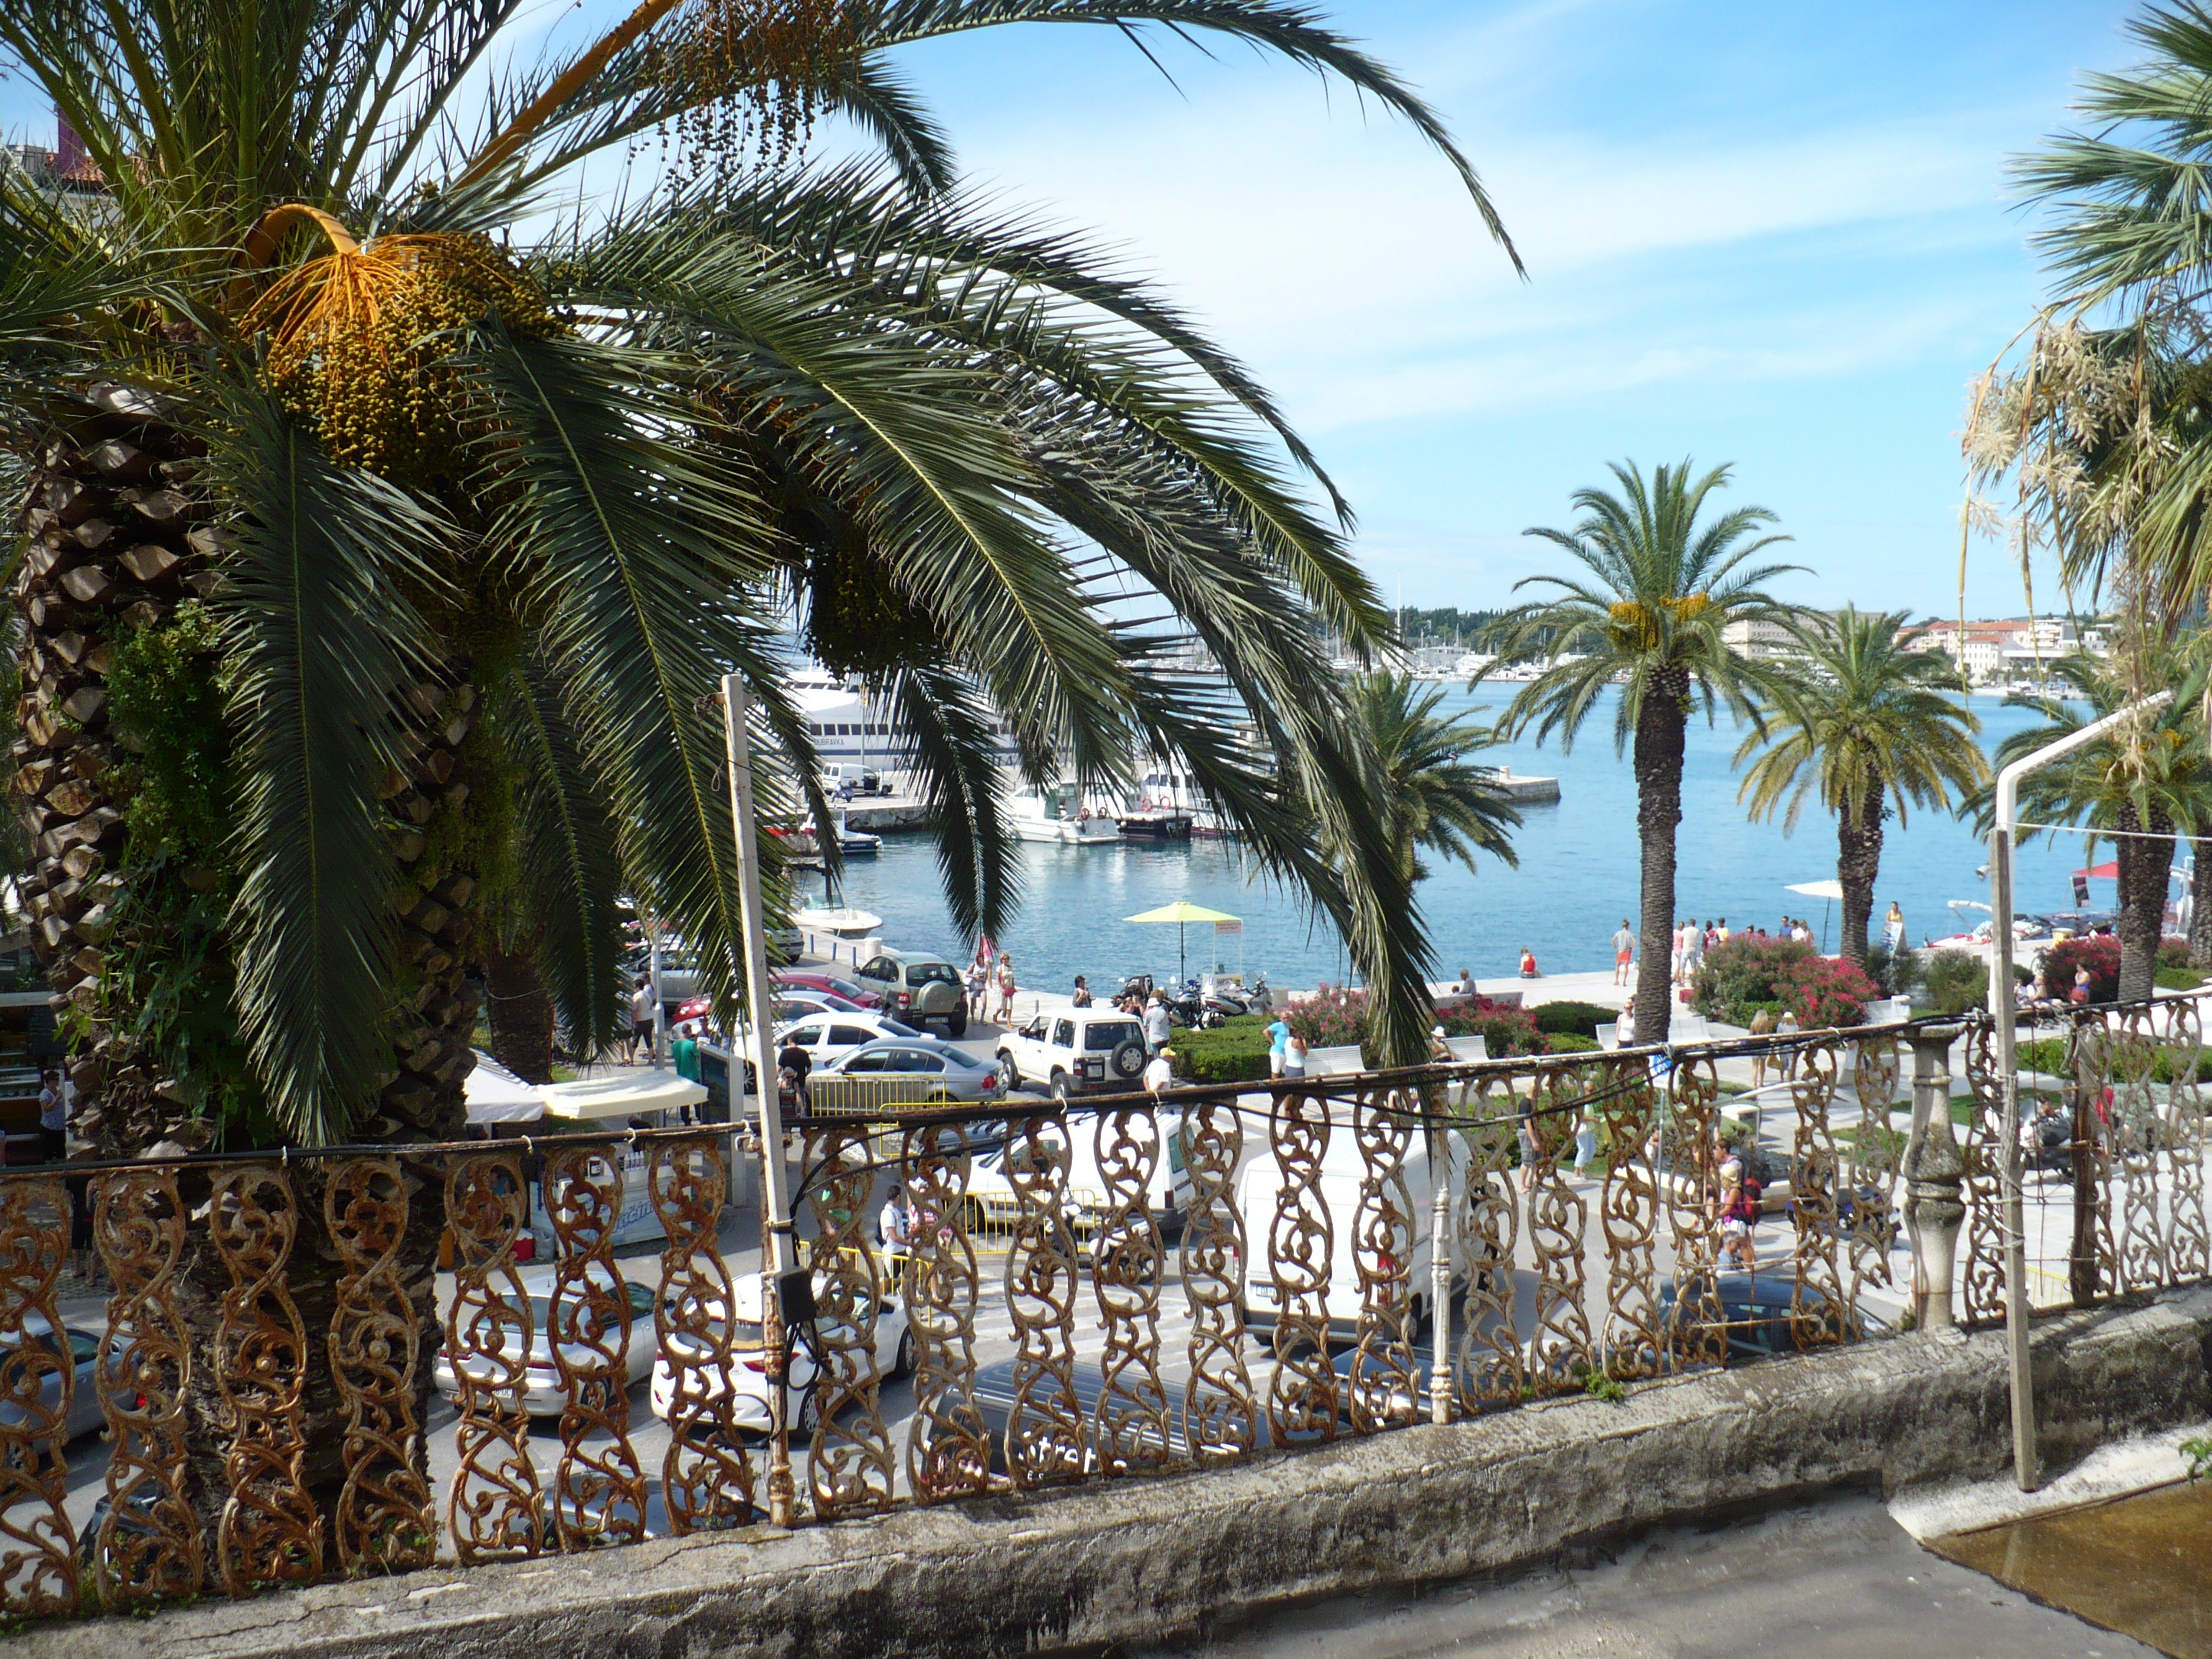
beach, sea, tree, boardwalk, walkway, vacation, croatia, holidays, arecales, palm family